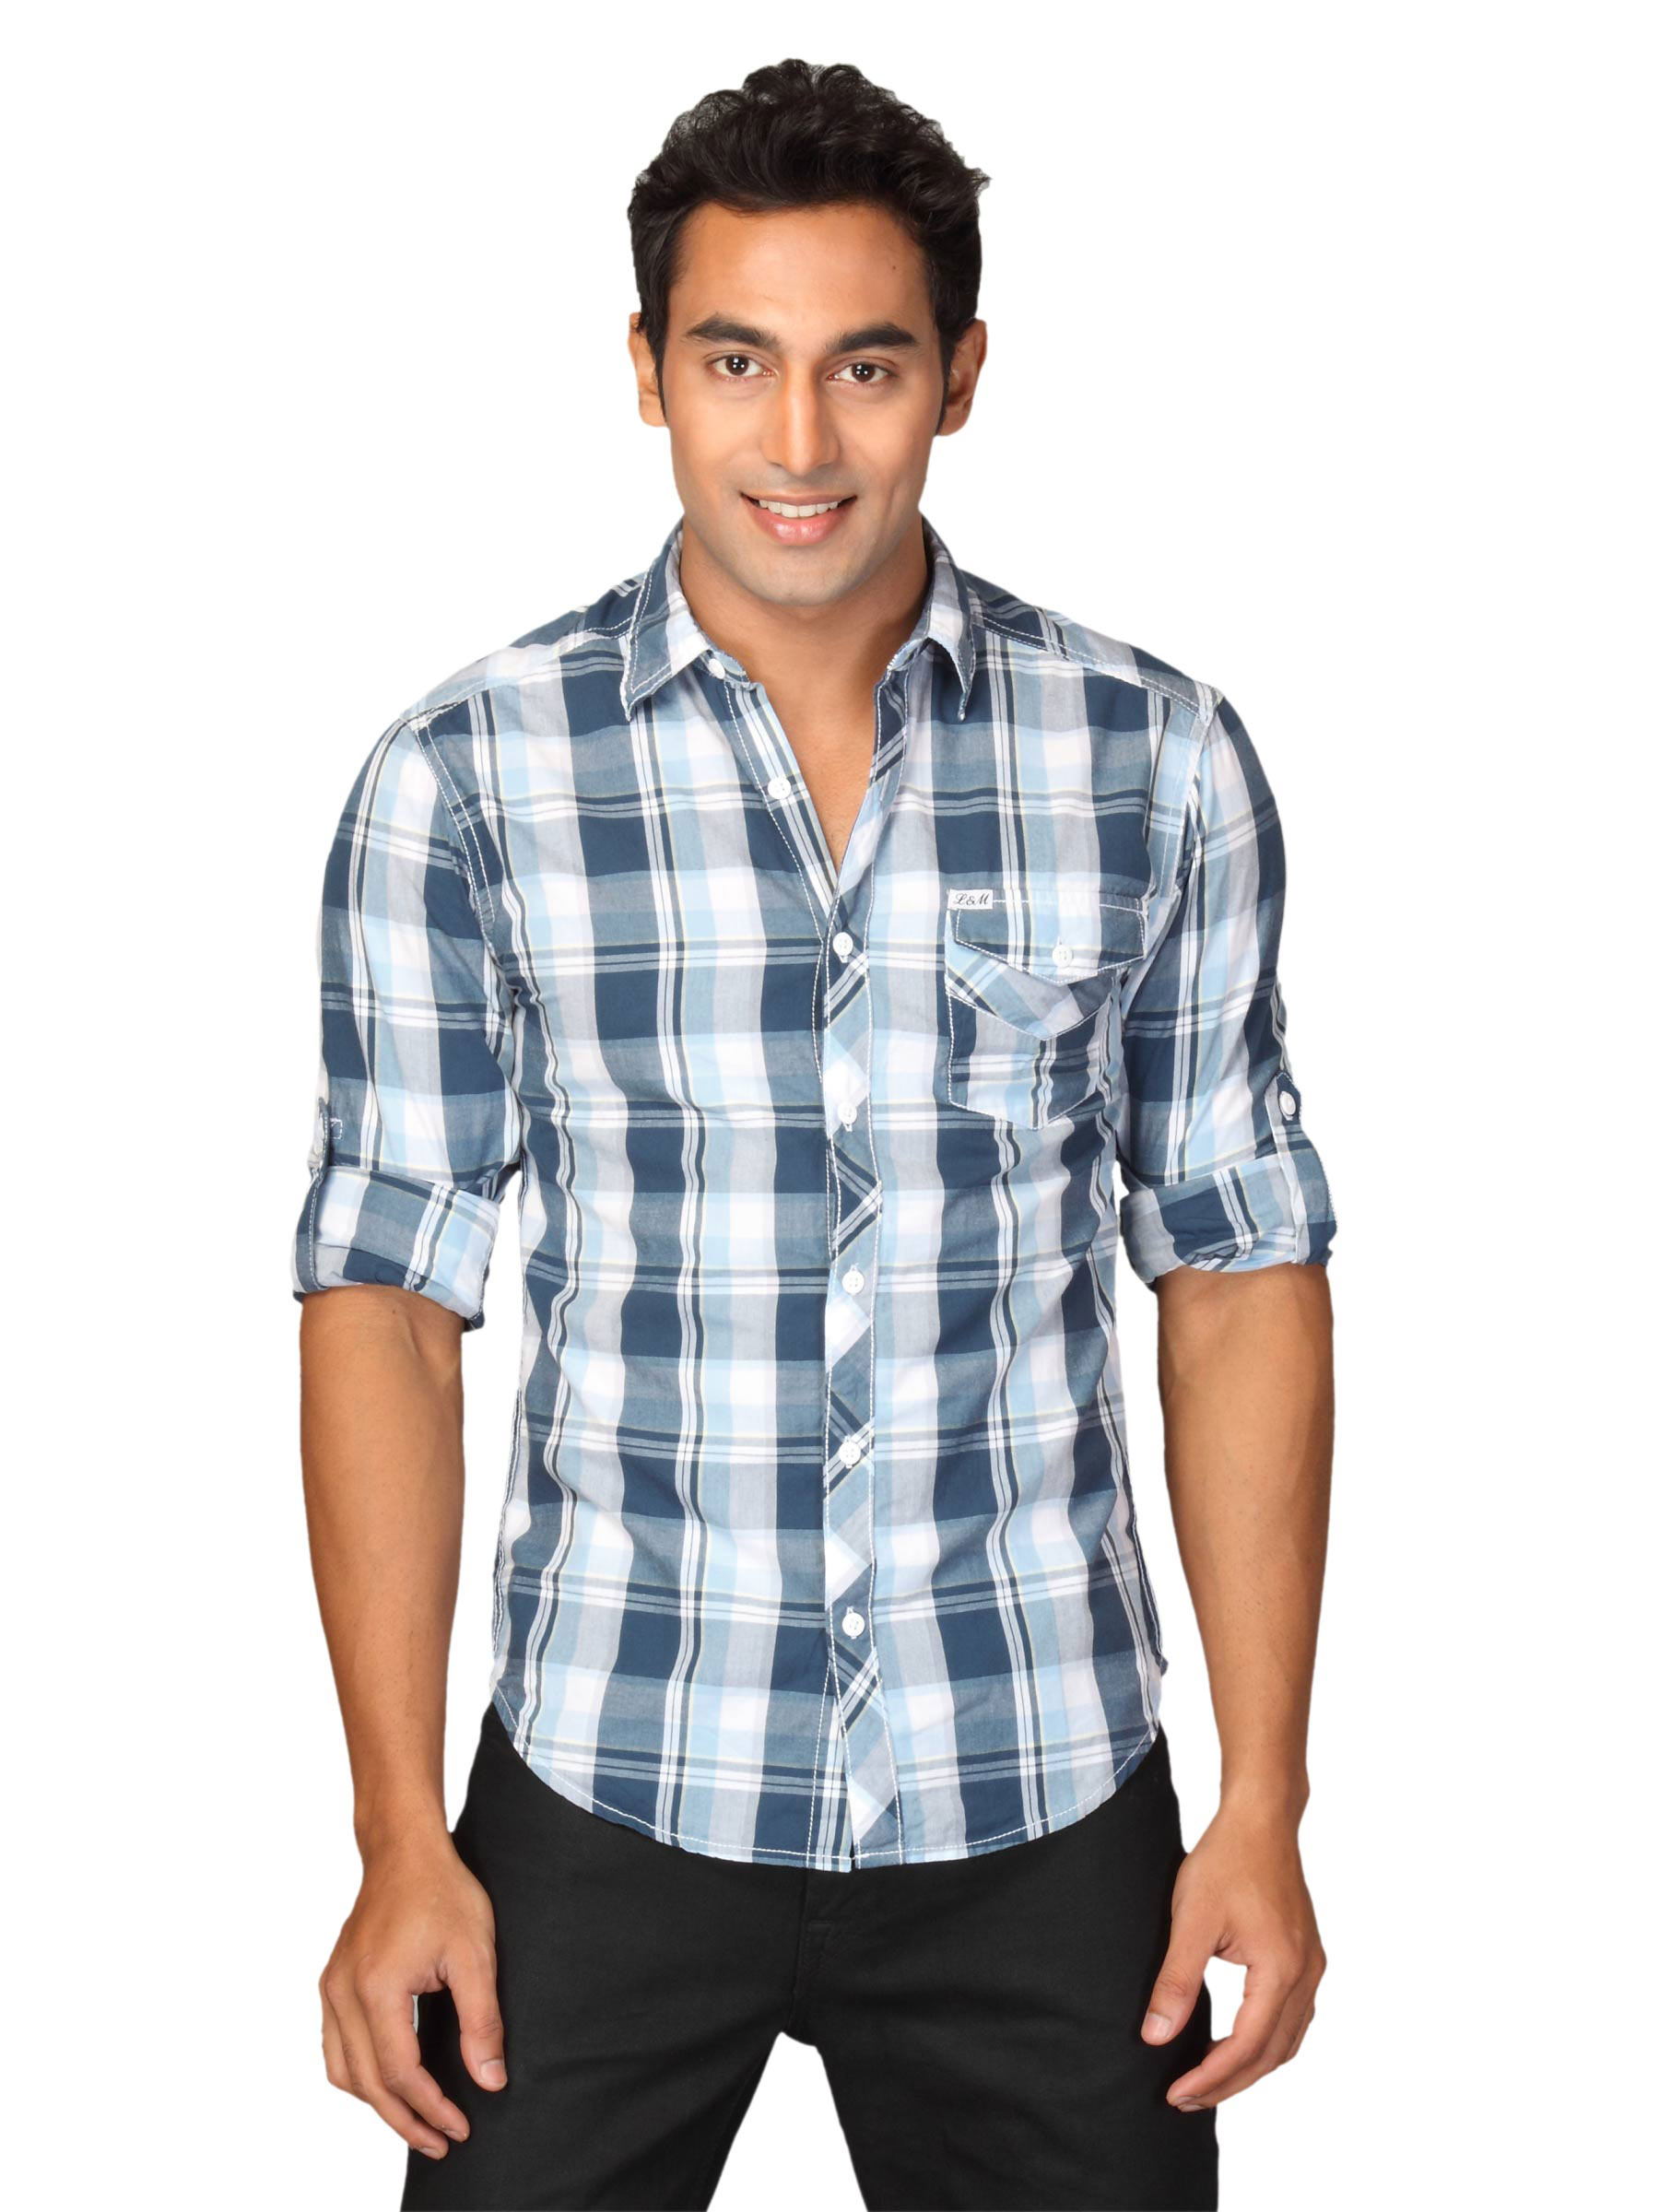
Locomotive Men Check Lafayette Blue Shirts
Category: Apparel / Topwear / Shirts
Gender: Men
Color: Blue
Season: Summer 2011
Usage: Casual